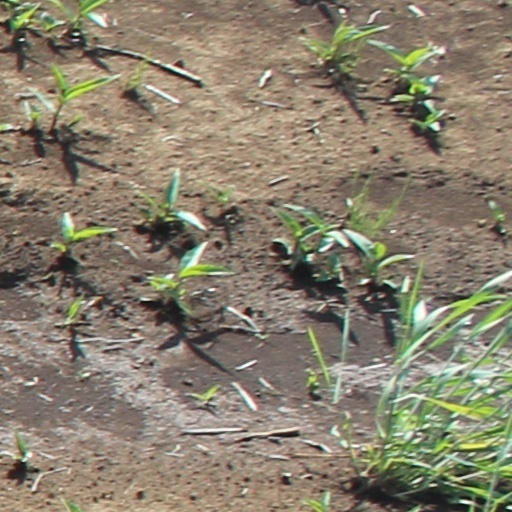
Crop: wheat